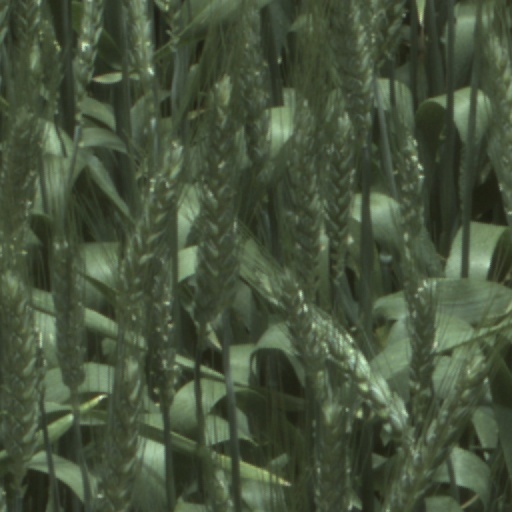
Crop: wheat